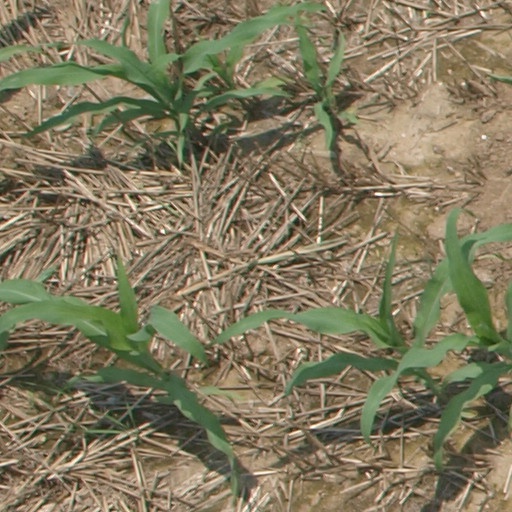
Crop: maize; corn